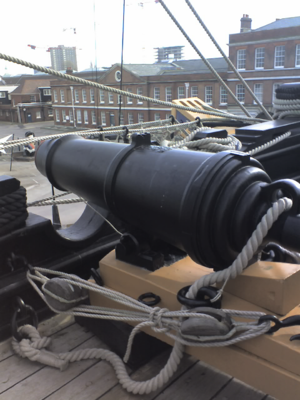
Le HMS Victory est un navire de ligne de 1er rang britannique à trois-mâts voiles carrées.